Kontorhaus District

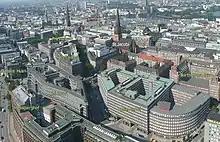
Aerial view of the Kontorhaus District

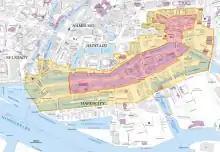
Map of Speicherstadt and Kontorhaus District

The Kontorhaus District is the southeastern part of Altstadt, Hamburg, between Steinstraße, Meßberg, Klosterwall and Brandstwiete. The streetscape is characterised by large office buildings in the style of Brick Expressionism of the early 20th century.